List of battleships of Japan

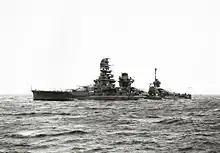
"Ise" underway after her modernization

The were another pair of dreadnoughts built during World War I. Both ships carried supplies for the survivors of the Great Kantō earthquake in 1923. They were modernized in the interwar period with improvements to their armor and machinery and a rebuilt superstructure in the pagoda mast style. Afterward they played a minor role in the Second Sino-Japanese War.